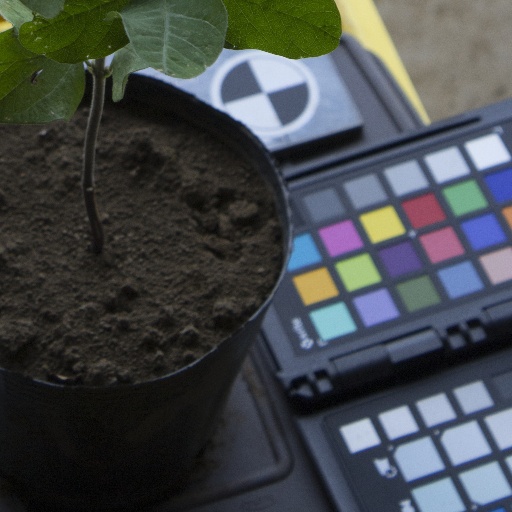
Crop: soybean